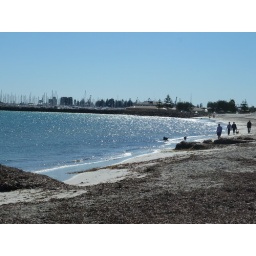
The beach in Freo, that water is the Indian Ocean!